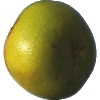
Label: Pomelo Sweetie 1